Røros Line

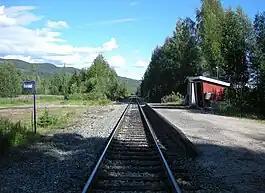
Evenstad Station in Stor-Elvdal Municipality

The Røros Line is a railway line which runs through the districts of Hedmarken, Østerdalen, and Gauldalen in Innlandet and Trøndelag, Norway. The line branches off from the Dovre Line at Hamar Station and runs a more easterly route to Støren Station, where the two lines meet again. The Røros Line also intersects with the Solør Line at Elverum Station. The single track, standard gauge line lacks electrification and only has centralized traffic control south of Røros Station. SJ Norge operate regional passenger trains. In addition the line is used by freight trains hauling lumber and wood chippings.